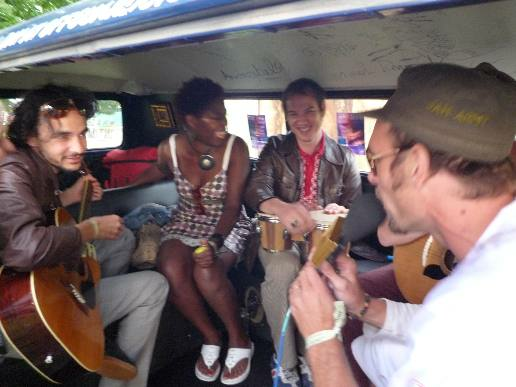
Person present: Yes